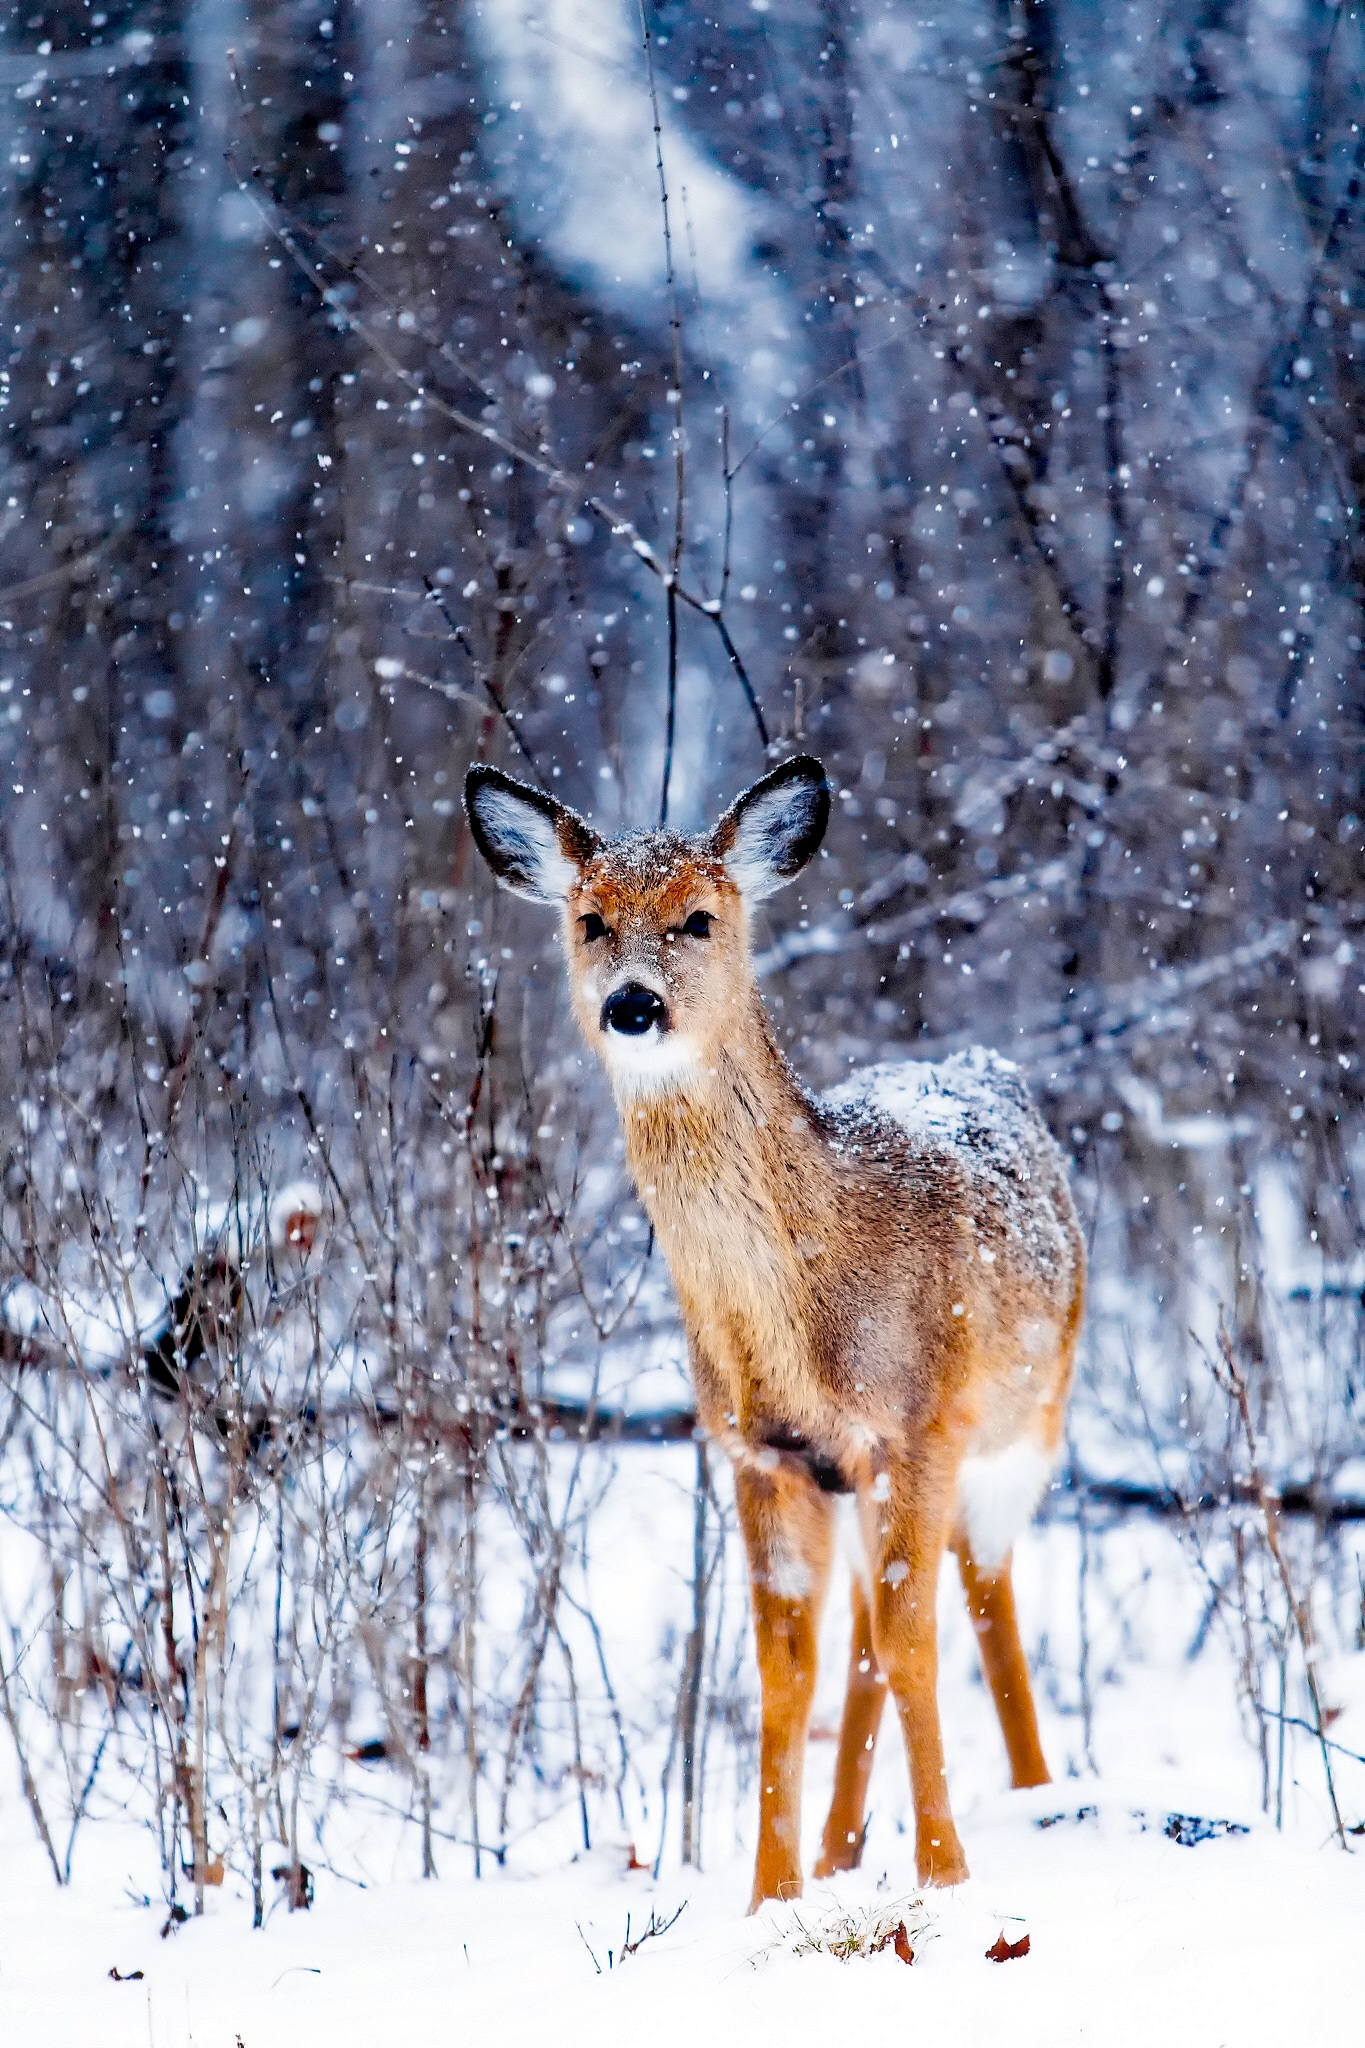
landscape, nature, snow, winter, animal, country, wildlife, deer, rural, mammal, fauna, outdoors, hdr, vertebrate, beautiful, white tailed deer